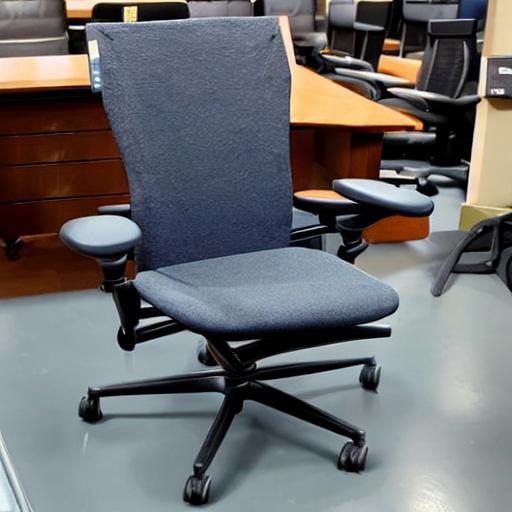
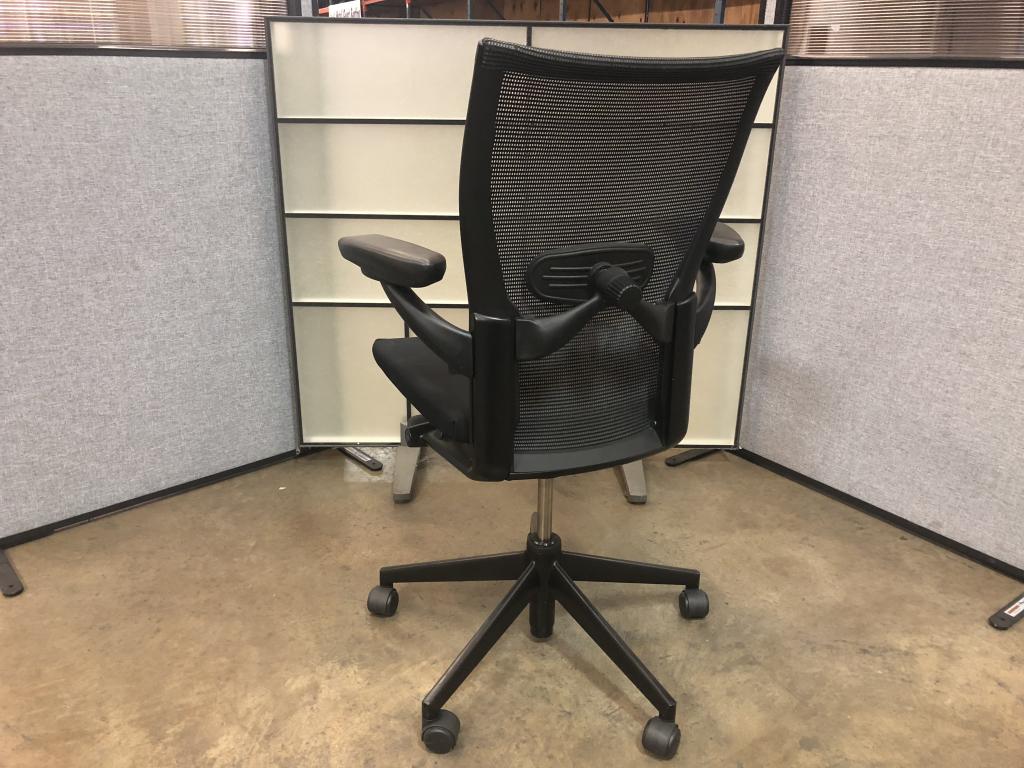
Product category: items_chair
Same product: no